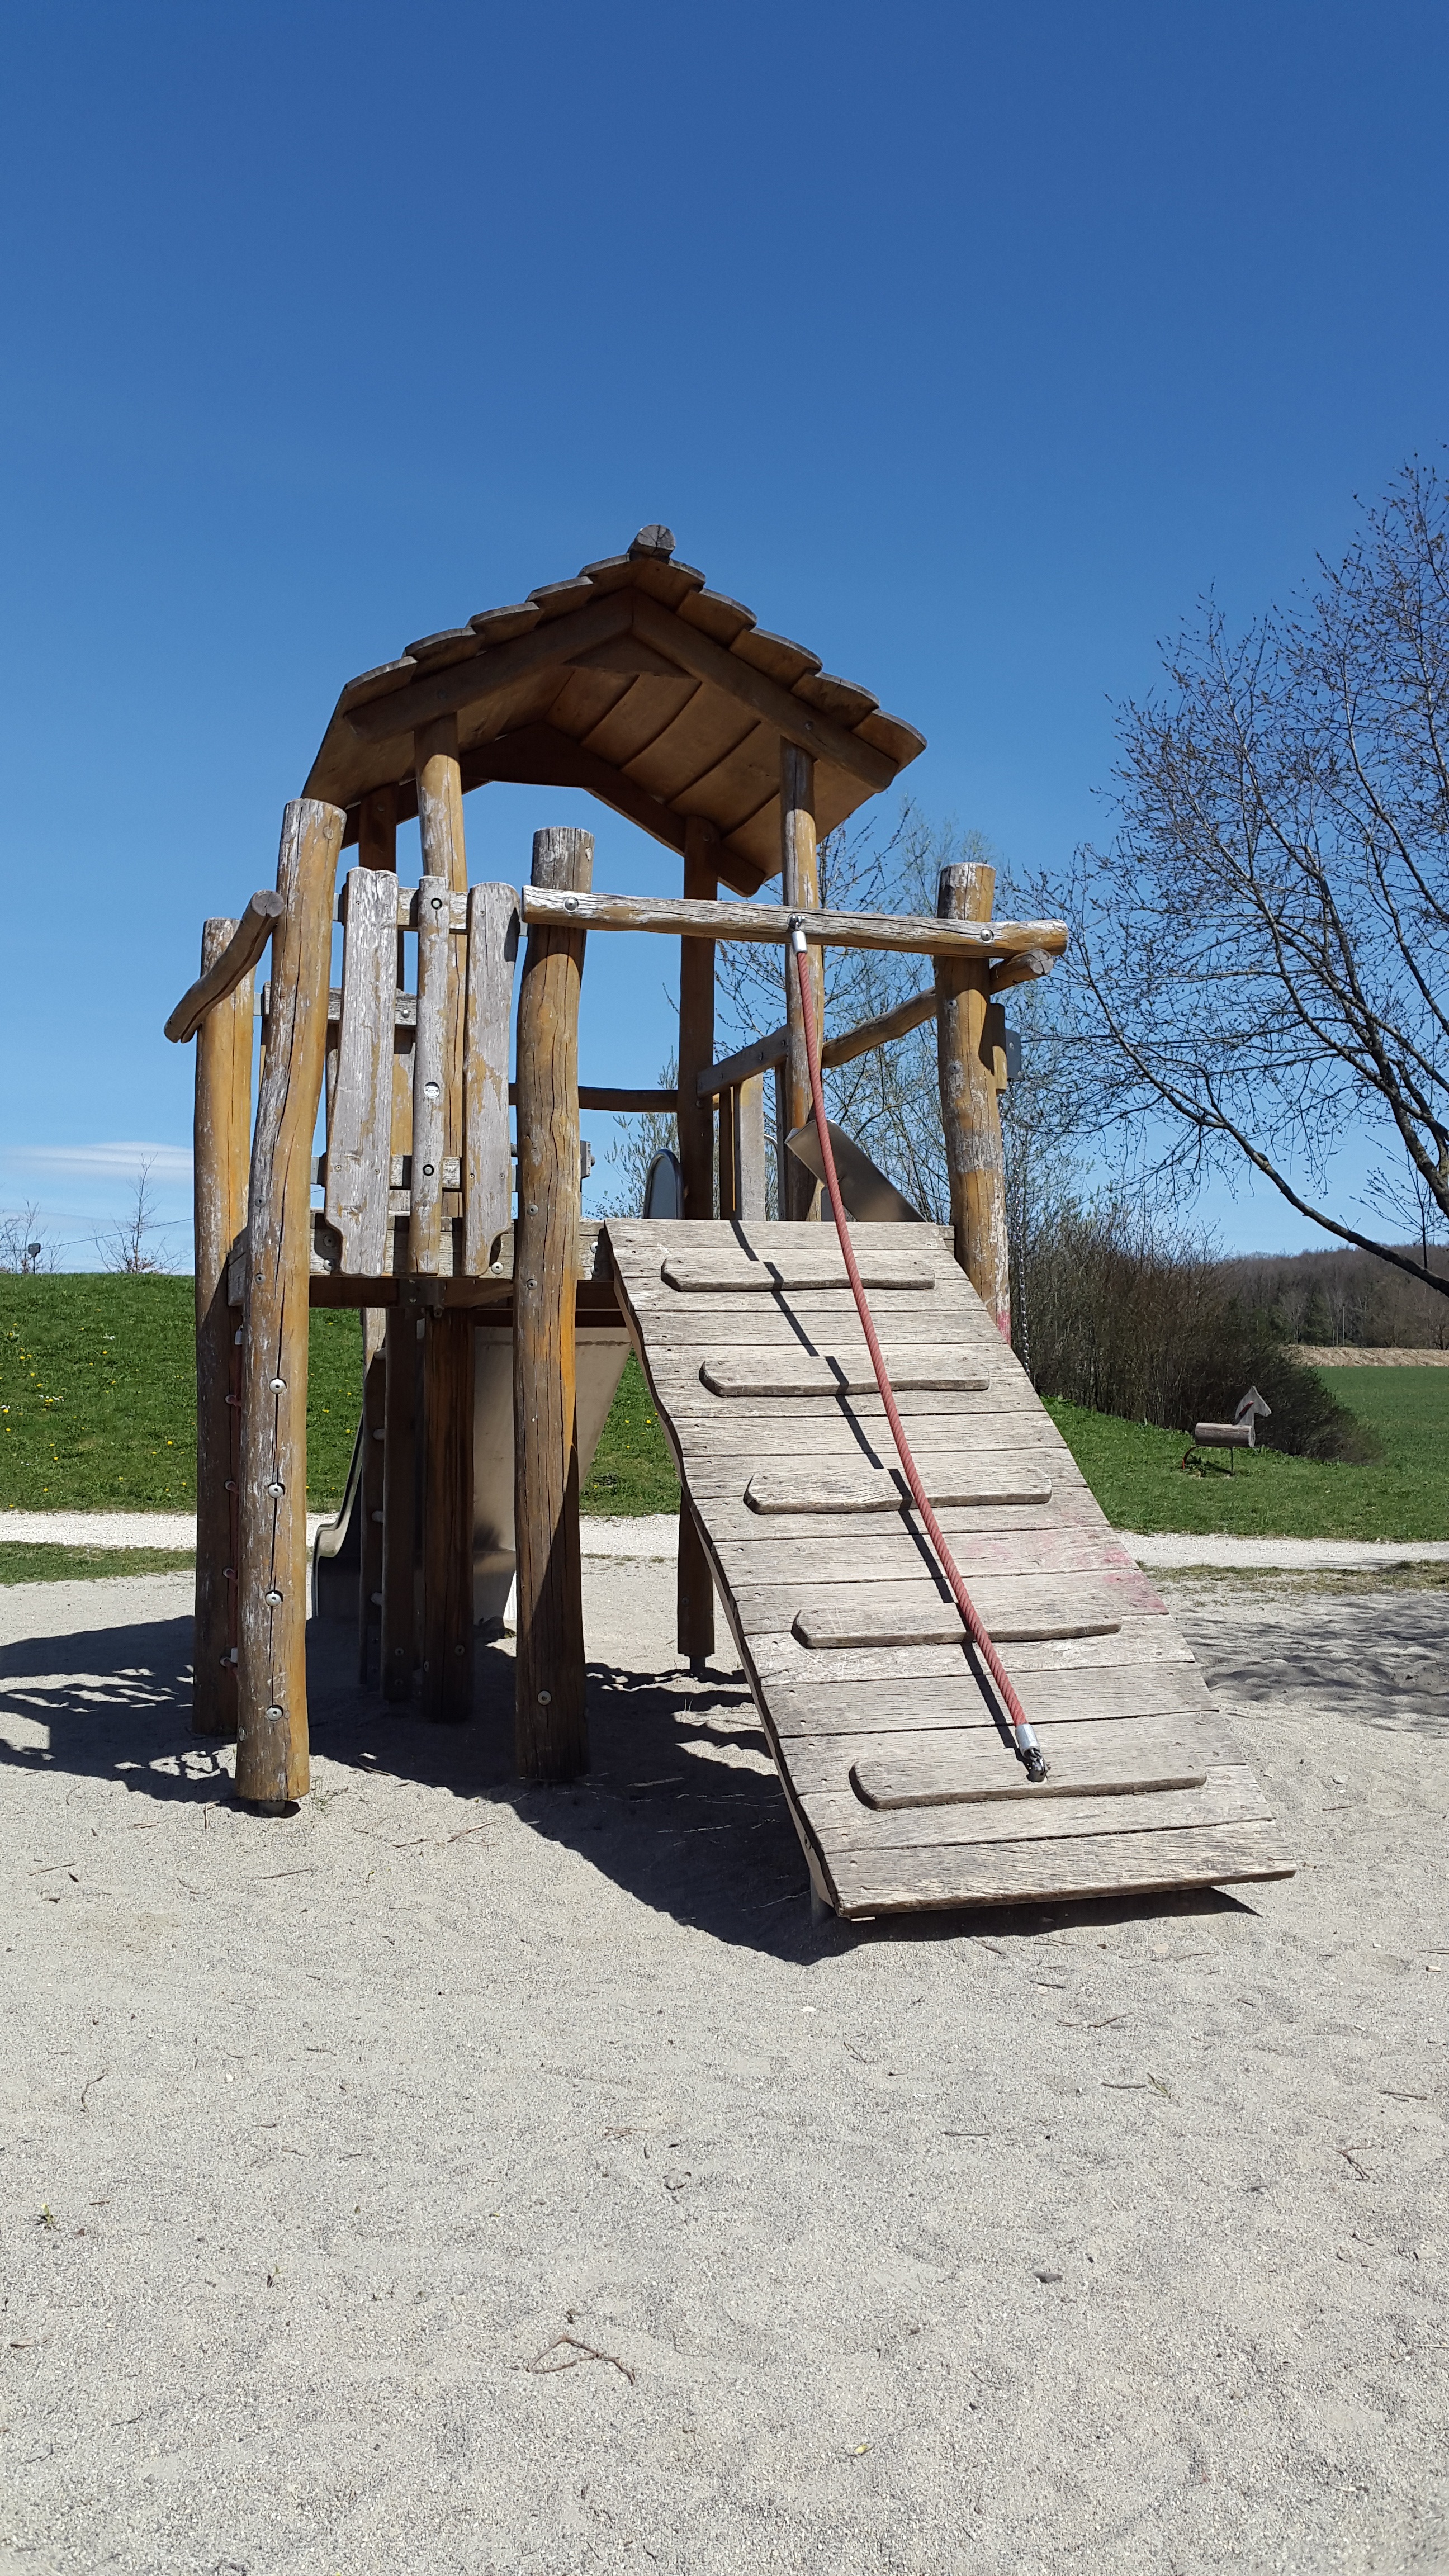
wood, play, city, bar, cottage, furniture, public space, children, playground, game device, children's playground, sand pit, kletterhaus, children's, human settlement, outdoor play equipment